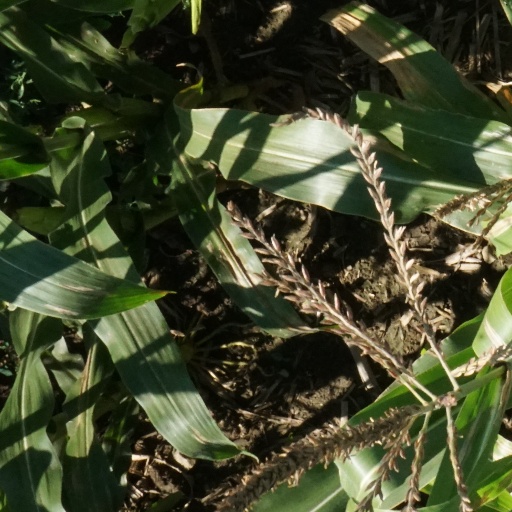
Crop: maize; corn